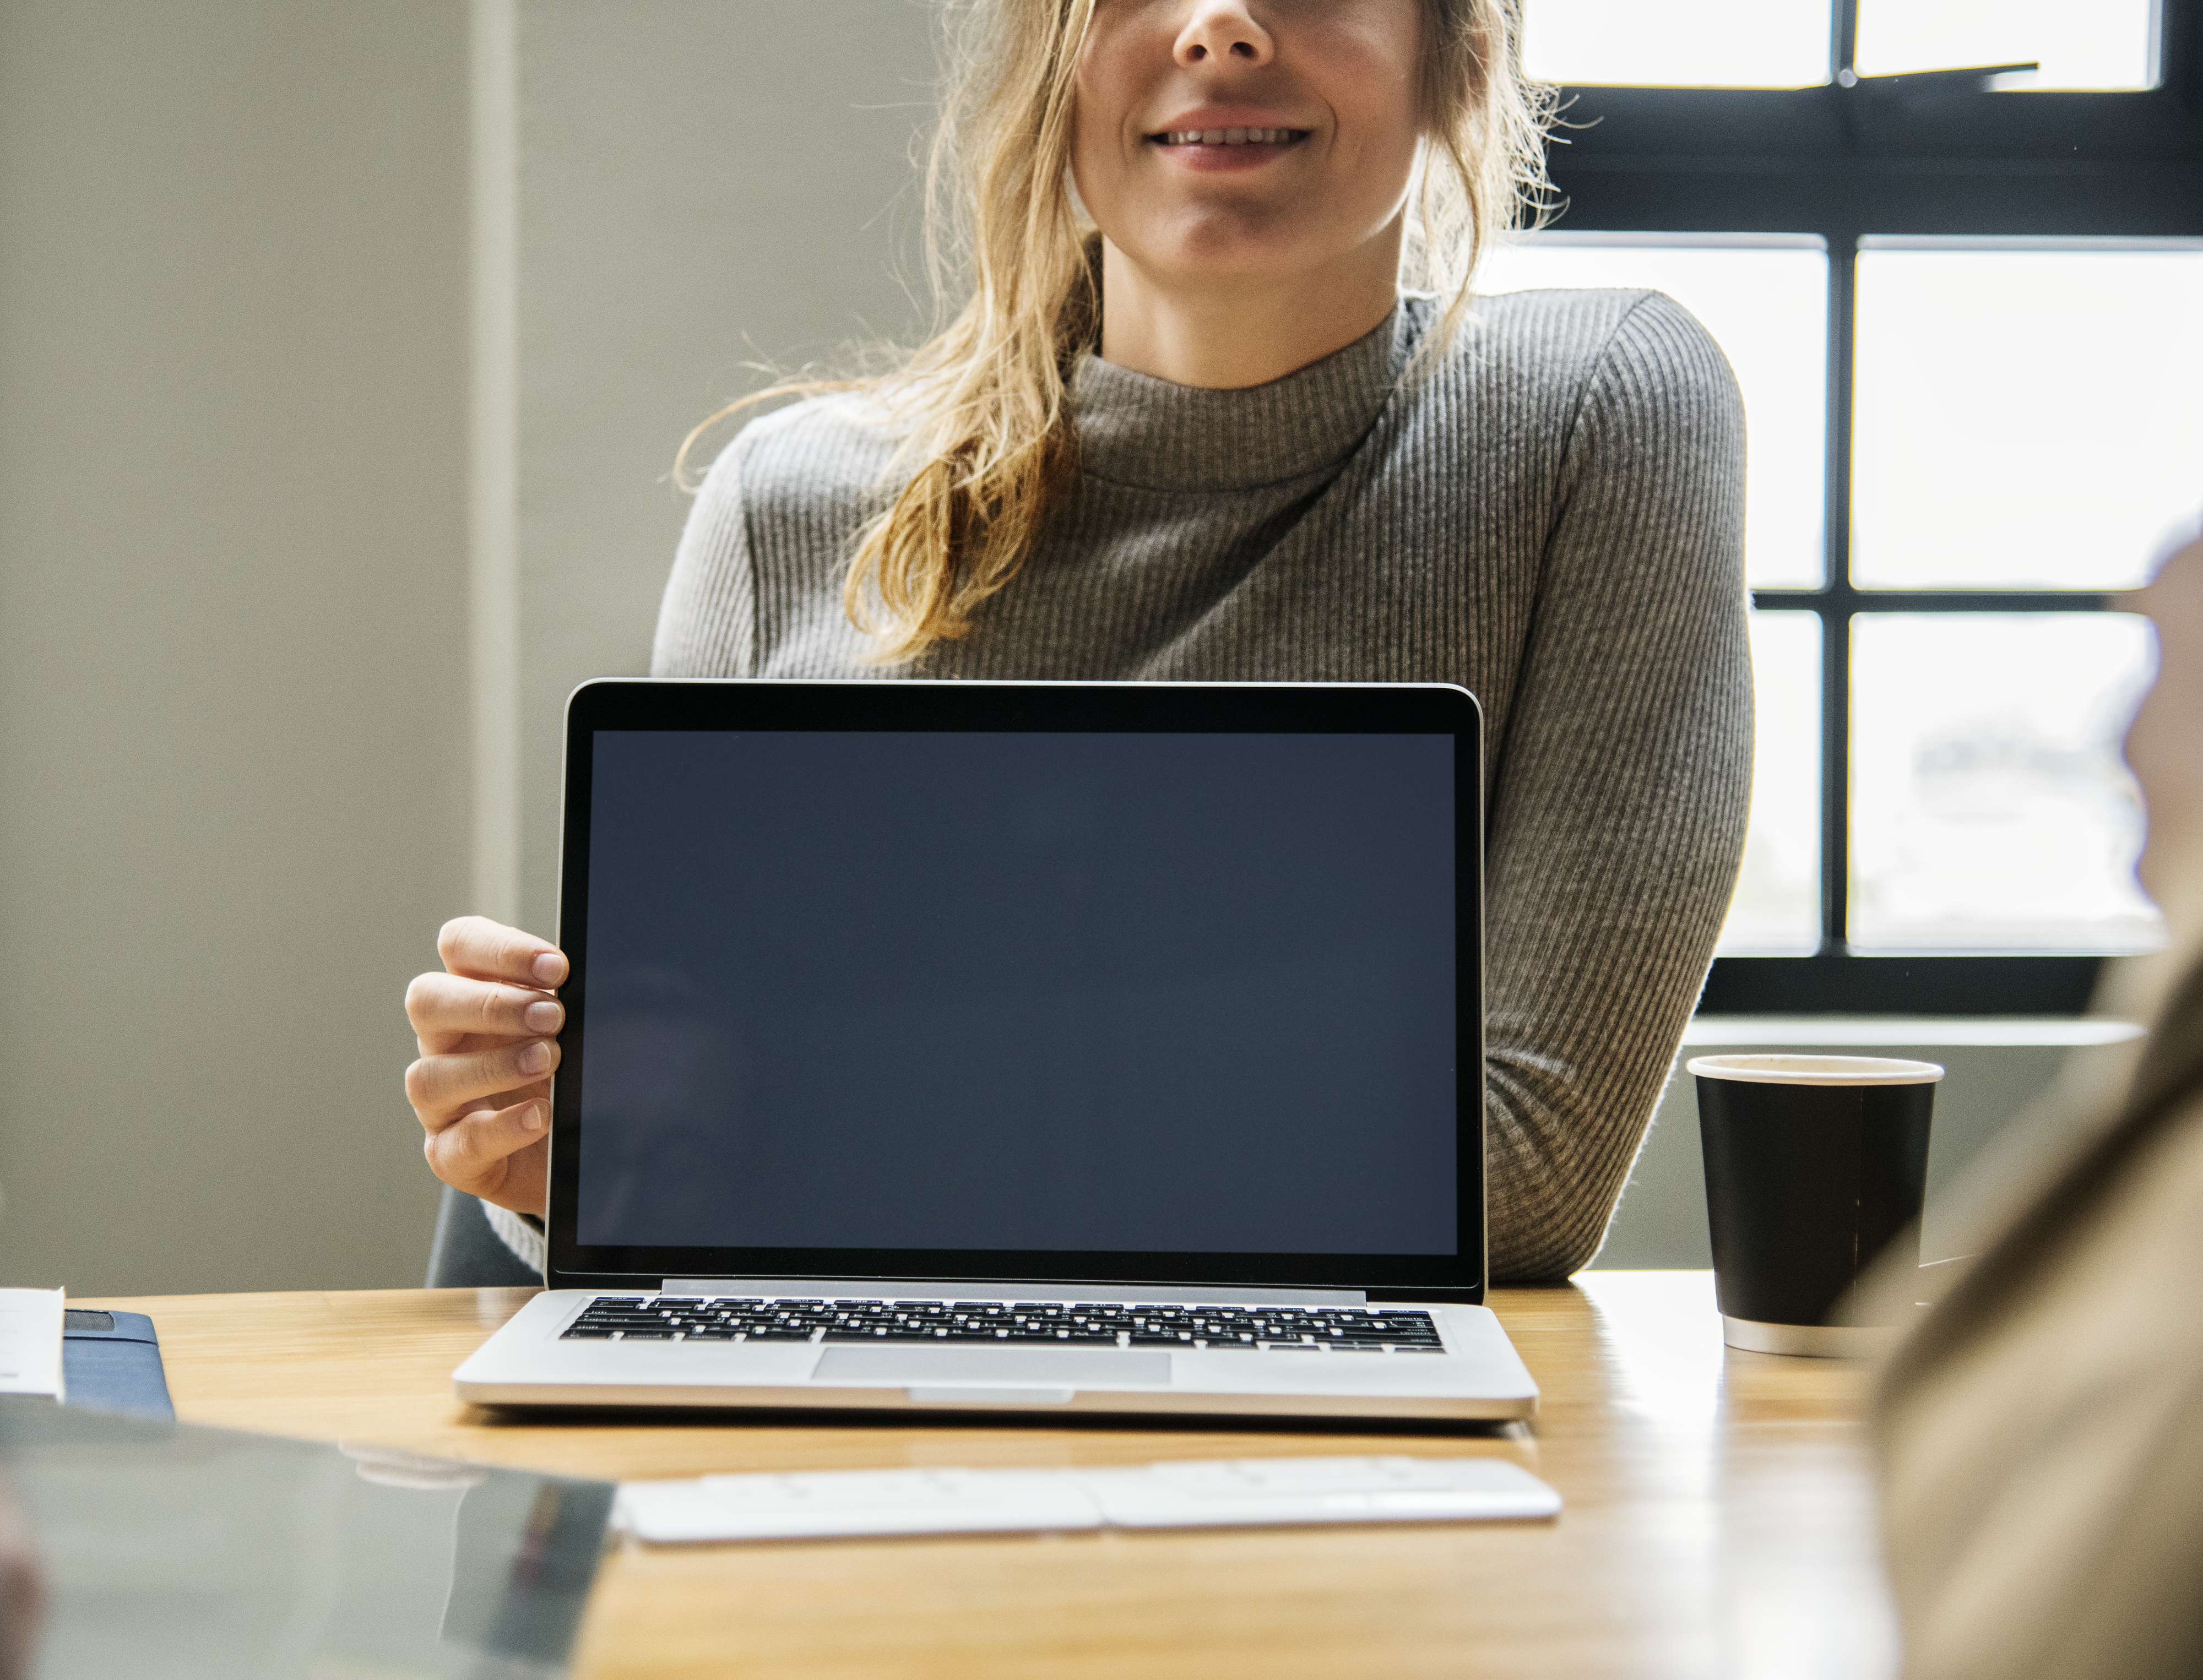
american, blank, caucasian, computer, connection, laptop, electronic device, technology, personal computer, furniture, netbook